Quentin Tarantino

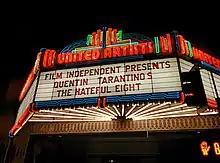
The Hateful Eight Live Reading at the Ace Hotel Los Angeles, as part of LACMA's Live Read on April 19, 2014

In 2007, Tarantino directed the exploitation slasher film "Death Proof". Released as a take on 1970s double features, under the banner "Grindhouse", it was co-directed with Rodriguez who did the other feature which was the body horror film "Planet Terror". Box-office sales were low but the film garnered mostly positive reviews.